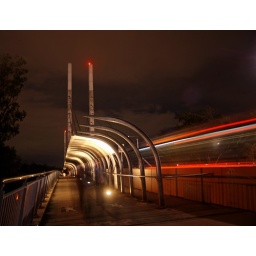
Entry to the Eleanor Schonell bridge with walkers and a bus in the bus lane